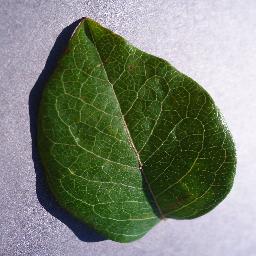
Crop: blueberry
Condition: healthy